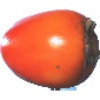
Label: kaki